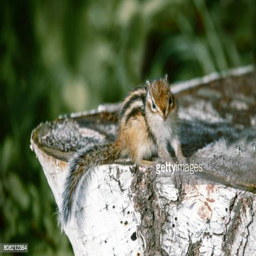
organism sitting on a tree stump